Courrières mine disaster

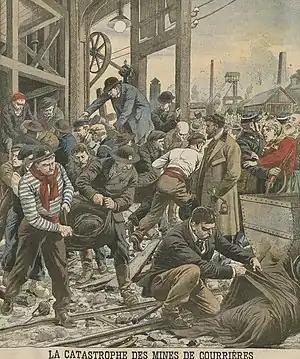
Le Petit Journal illustration of the Courrières mine disaster

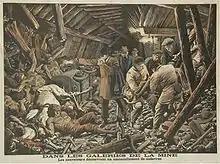
Courrieres Mine disaster

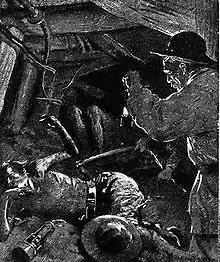
Niva illustration

The Courrières mine disaster, Europe's worst mining accident, caused the death of 1,099 miners in Northern France on 10 March 1906. This disaster was surpassed only by the Benxihu Colliery accident in China on 26 April 1942, which killed 1,549 miners. A coal-dust explosion, the cause of which is not known with certainty, devastated a coal mine operated by the "Compagnie des mines de houille de Courrières". Victims lived nearby in the villages of Méricourt (404 people killed), Sallaumines (304 killed), Billy-Montigny (114 people killed), and Noyelles-sous-Lens (102 people killed). The mine was 2 km (1 mi) to the east of Lens, in the Pas-de-Calais département" (about 220 km, or 140 miles, north of Paris).